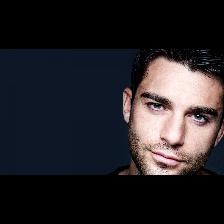
Label: Human